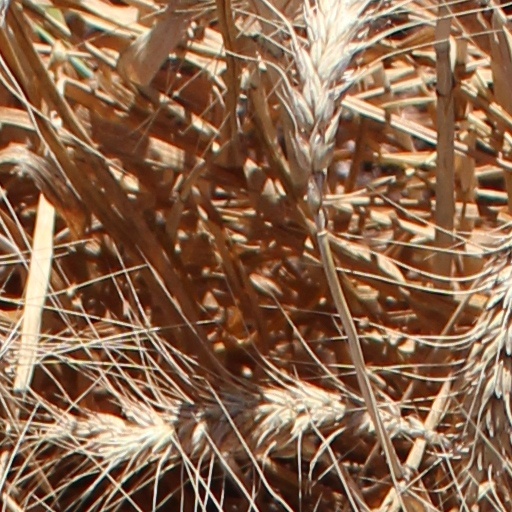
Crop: wheat